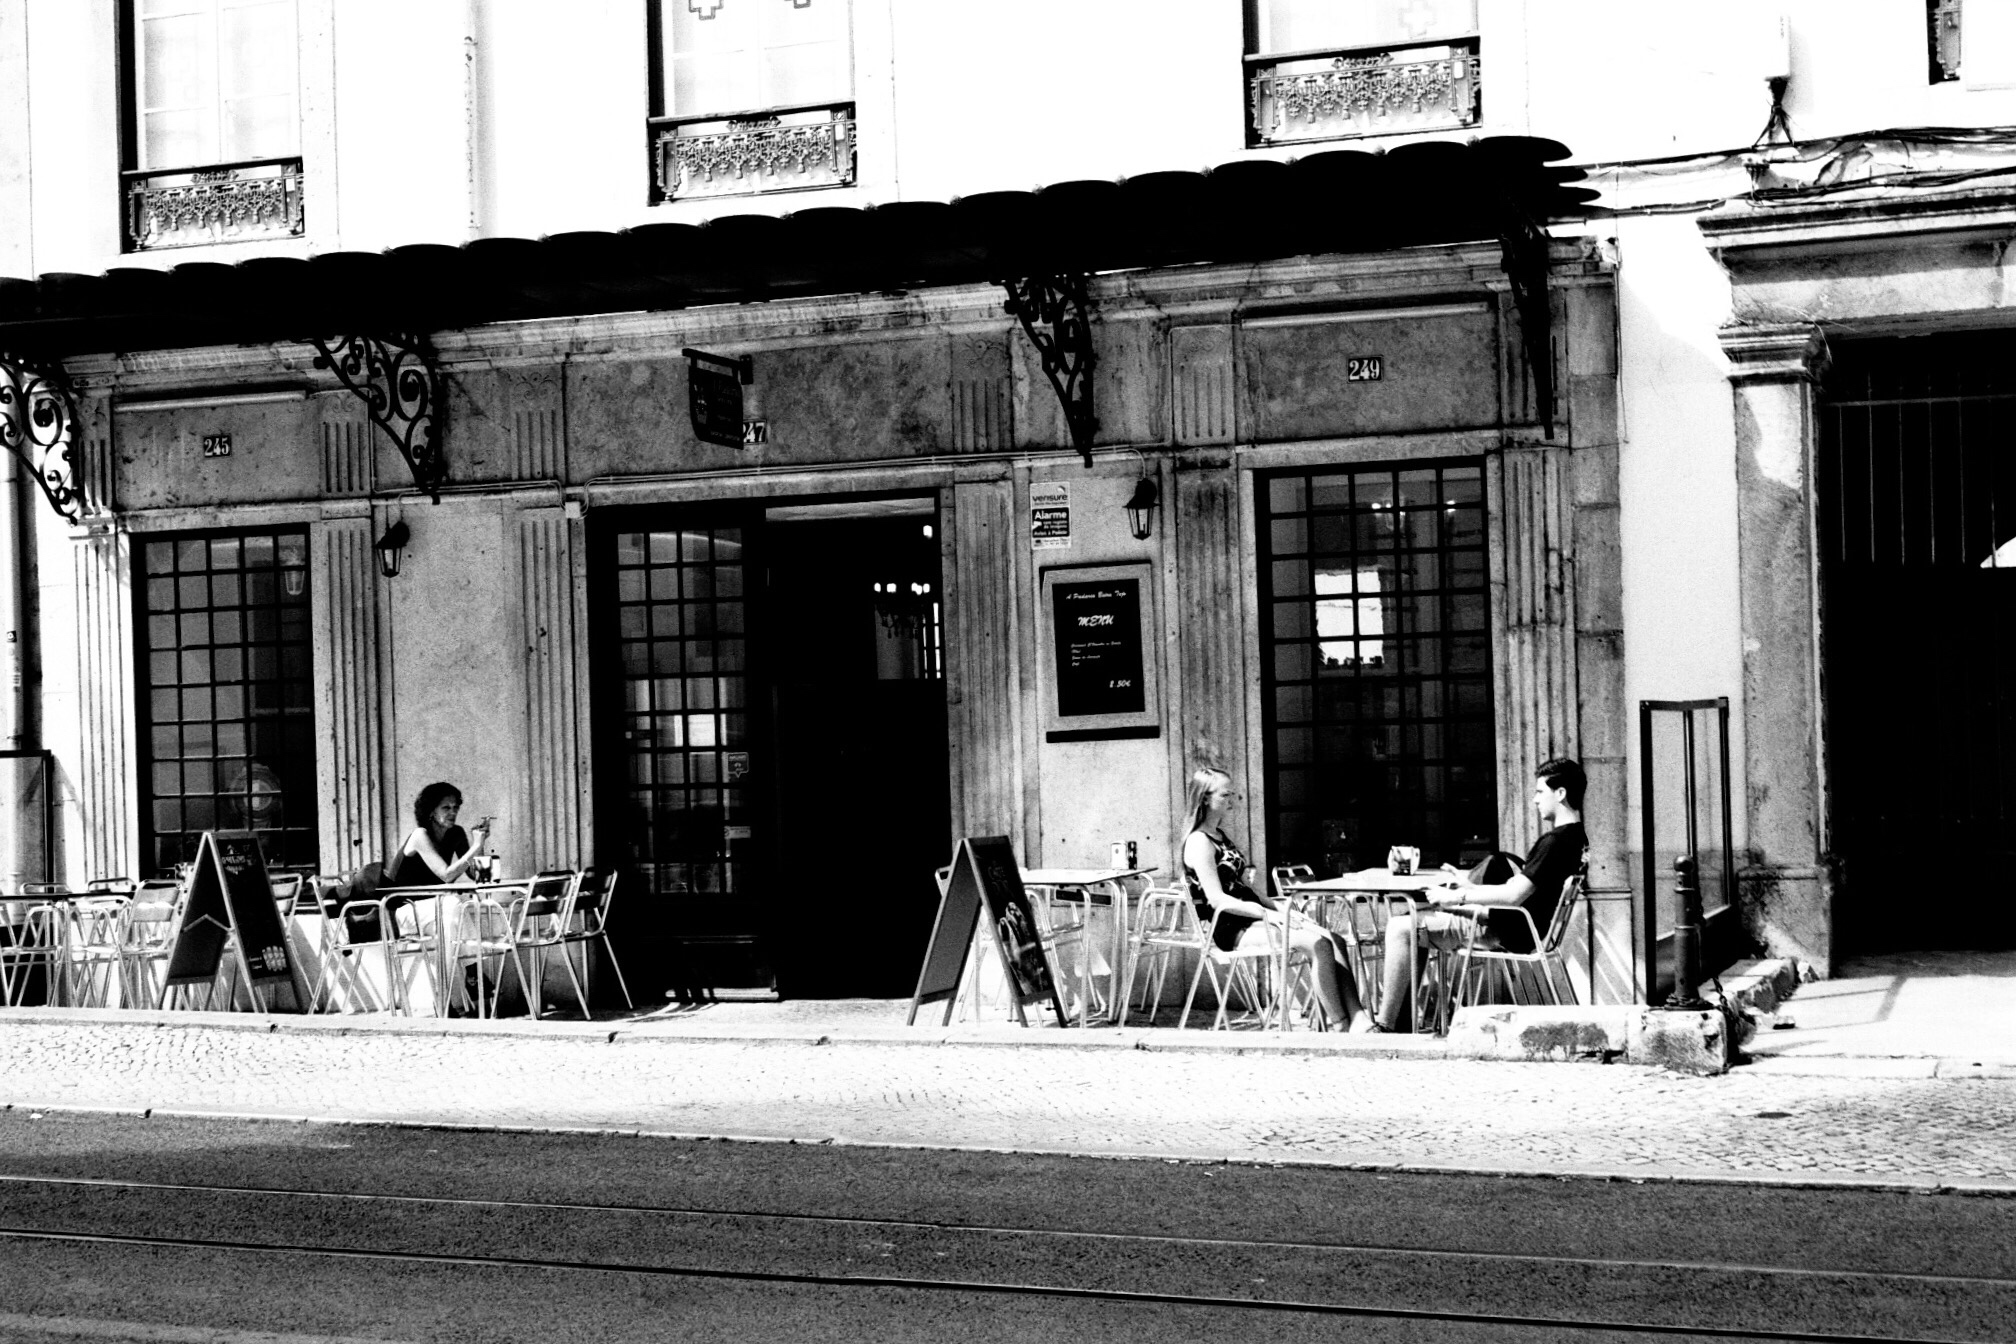
black and white, road, white, street, photography, grain, city, film, analog, explore, portrait, black, monochrome, streetphotography, flickr, bw, candid, creativecommons, 50mm, 35mm, infrastructure, photograph, schweiz, switzerland, fotografie, sw, weiss, schwarz, zurich, history, grainy, snap, leica, moment, strassenfotografie, unposed, decisive, flickriver, streettog, tog, scout, 35mmfilm, analogue, ilfordxp2, decisivemoment, lefteye, leicam6, summicron50mm, primelens, portraitscene, lefteyed, bestcamera, skancheli, riccapucho, urban area, monochrome photography